Question: Please indicate a possible affordance area of the frisbee that can be used for catching
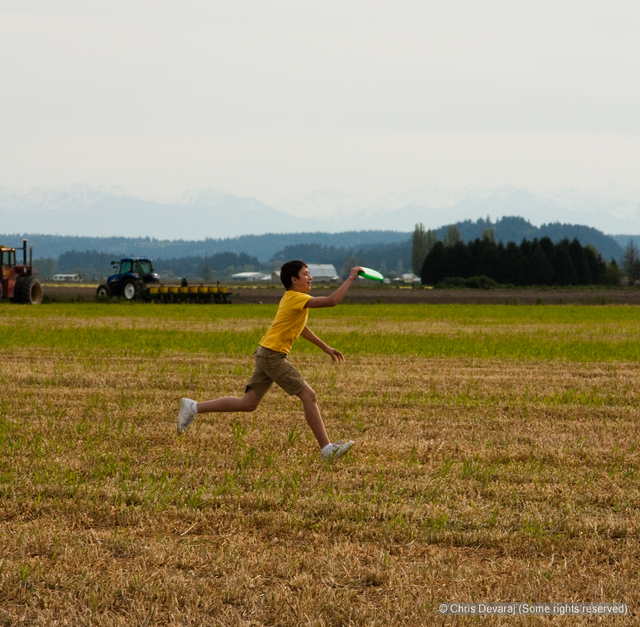
Answer: [350.054, 258.107, 393.661, 284.036]